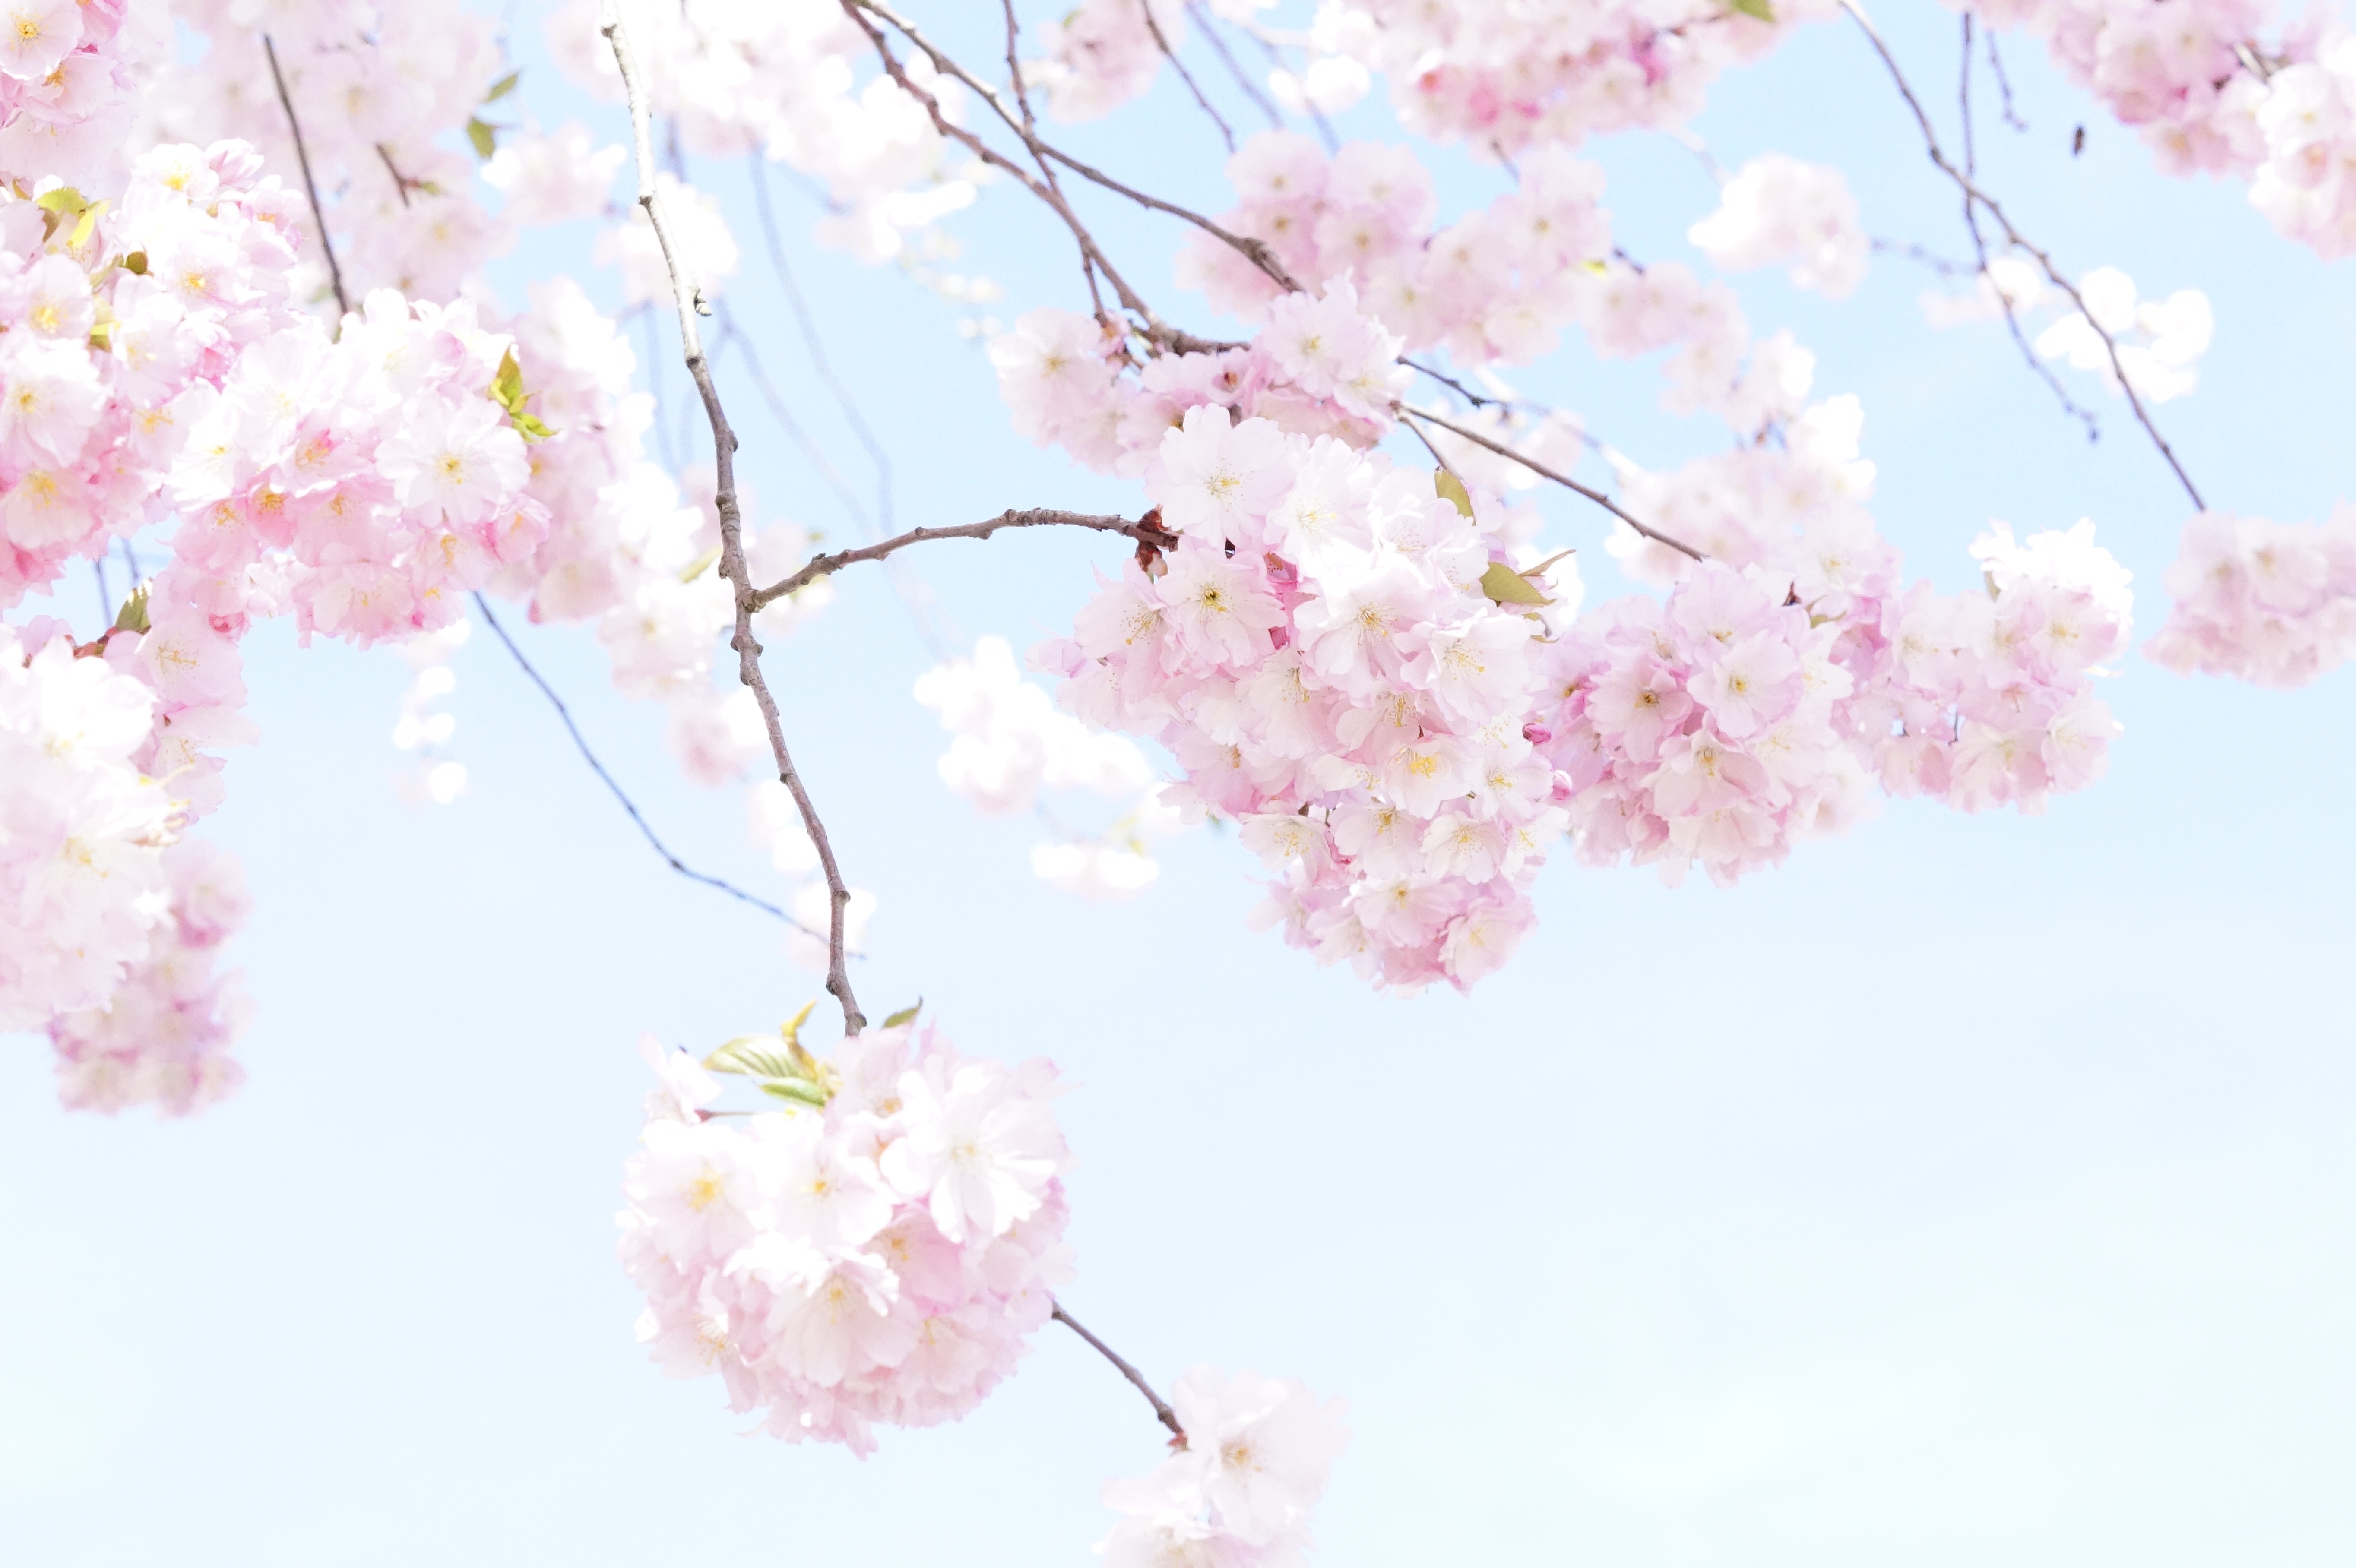
tree, branch, blossom, plant, sky, sweet, flower, petal, bloom, food, spring, produce, lush, romance, romantic, blue, pink, cherry blossom, flowers, pastel, beauty, japanese cherry trees, wonderful, cherry, bl tenmeer, flower tree, japanese cherry, herrlich, overflowing, blossom branches, japanese flowering cherry, ornamental cherry